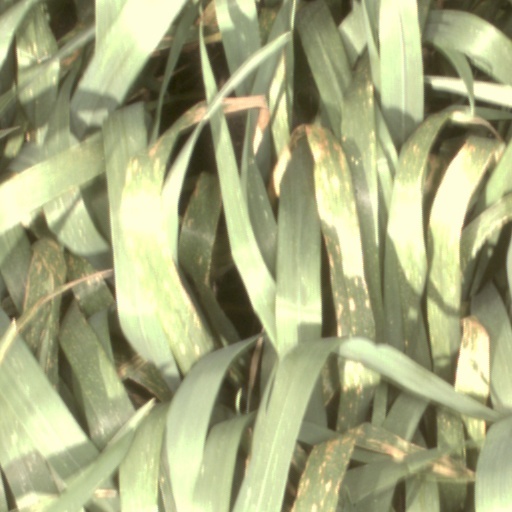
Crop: wheat